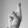
ASL letter: R